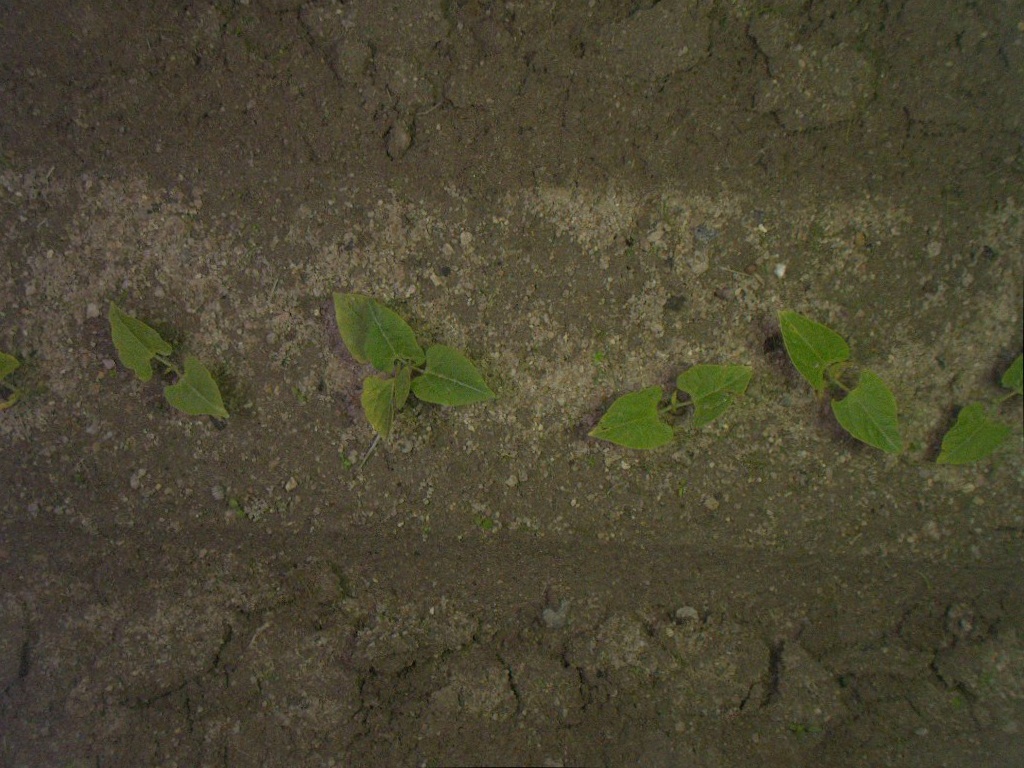
Crop: bean
Objects: bean, bean, bean, bean, bean, bean